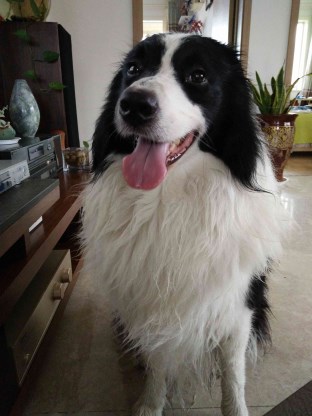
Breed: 2594-n000109-Border_collie